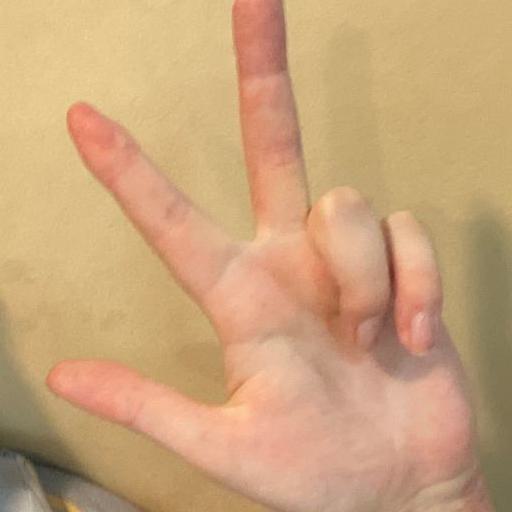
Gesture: three2